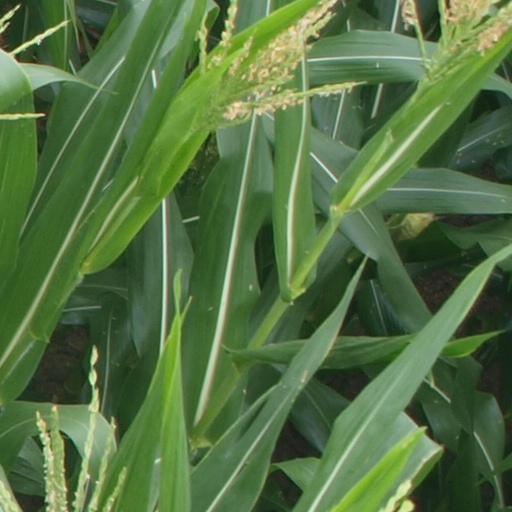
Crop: maize; corn